Canadian War Museum

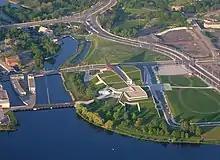
Aerial view of the museum's green roof, with the Ottawa River and Capital Pathway adjacent to the building.

By 2004 the museum began to move its larger artifacts from its exhibits, as well as its storage facility into the new building. By the end of 2004, the museum closed its storage facility in Vimy House and closed its facility in the original Dominion Archives building in January 2005. The new building was opened on 8 May 2005, coinciding with the 60th anniversary of Victory in Europe day. On the same day the new building was opened to the public, Canada Post issued a 50¢ stamp to commemorate the opening of the new museum. The total cost to build a new building for the museum, and the exhibitions was approximately C$135 million.